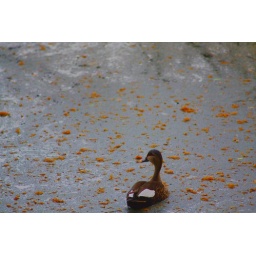
... this swan looked so beautiful, its feathers sort of merged with the colors of the flowers in the water. Bangalore